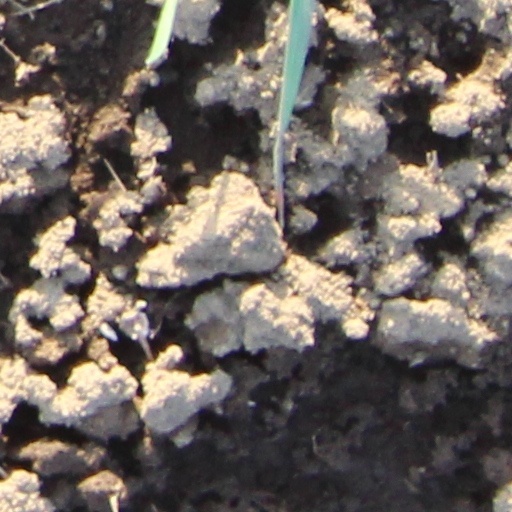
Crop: wheat